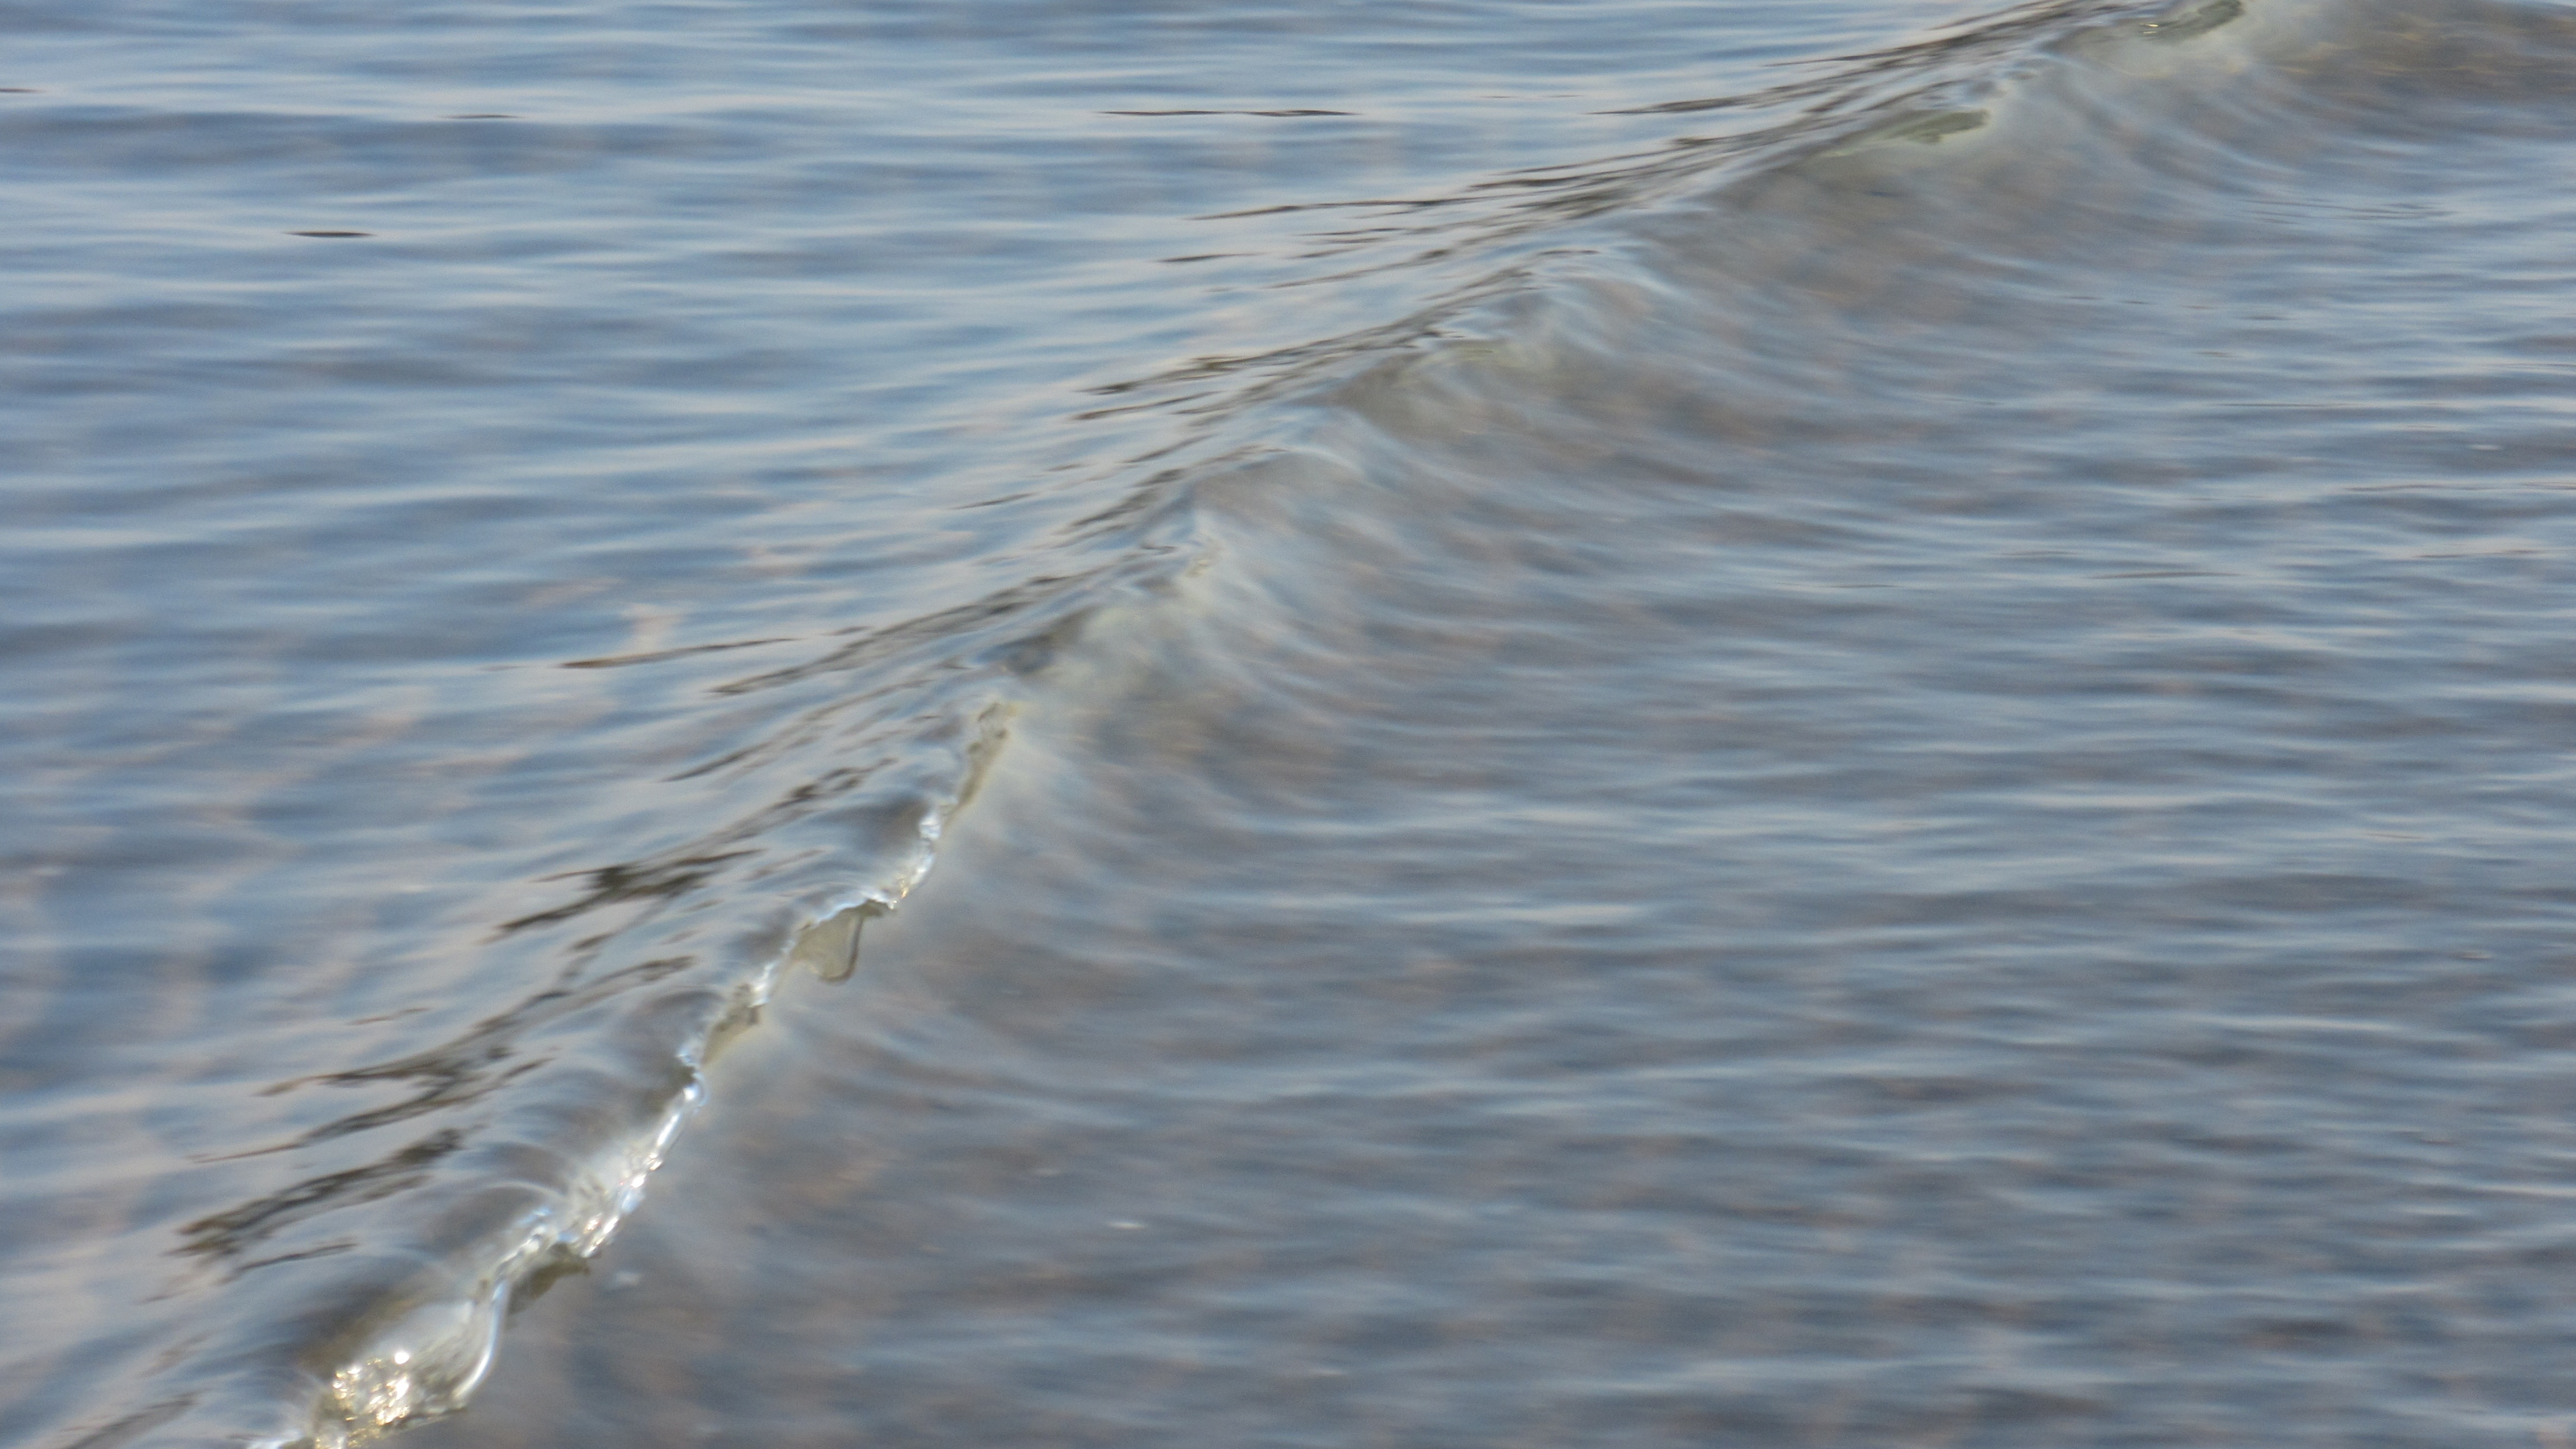
beach, sea, coast, water, sand, ocean, shore, wave, pattern, background, channel, swell, mudflat, wind wave